Luis Fajardo (Spanish Navy officer)

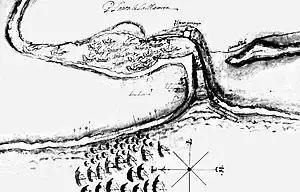
Drawing by an anonymous Spanish painter representing the place known as La Mamora in the 17th century

By 1607 his son Juan had begun to assist him in directing the "Armada del Mar Océano", accompanying him on his main missions. In May 1609 he delivered a report to the king about the problems in the maintenance of the Spanish ships due to rot caused by inadequately curing the vessels.